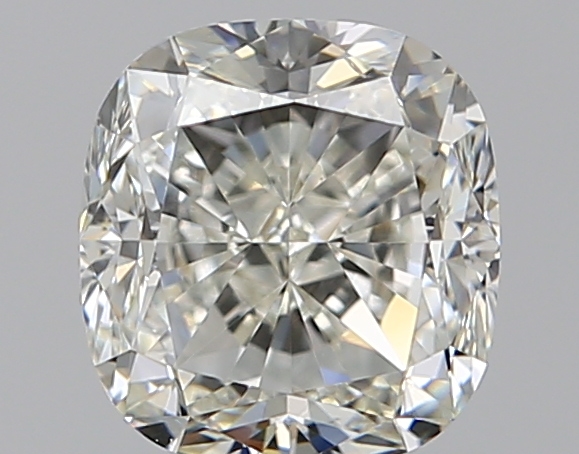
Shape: cushion
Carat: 1.01
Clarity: VS2
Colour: K
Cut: GD
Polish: EX
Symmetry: VG
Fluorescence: N
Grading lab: GIA
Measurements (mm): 5.65 x 5.28 x 3.82